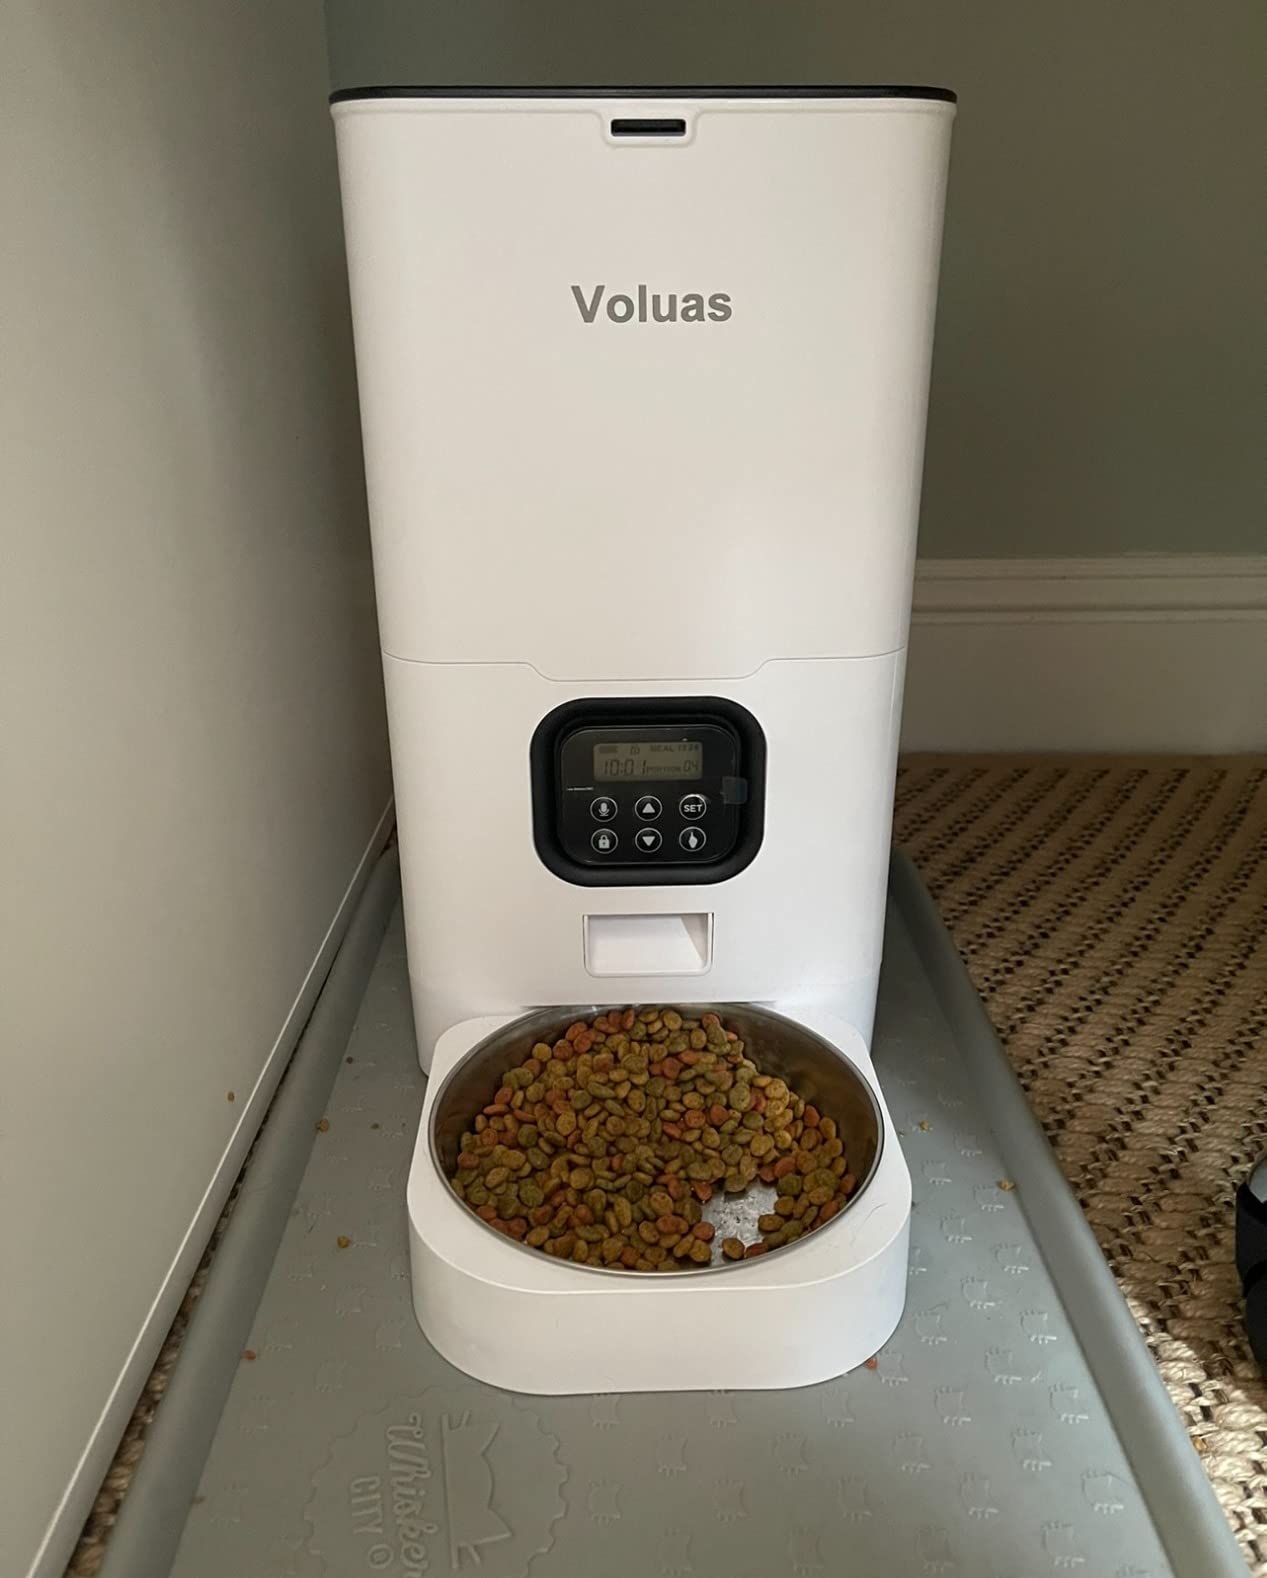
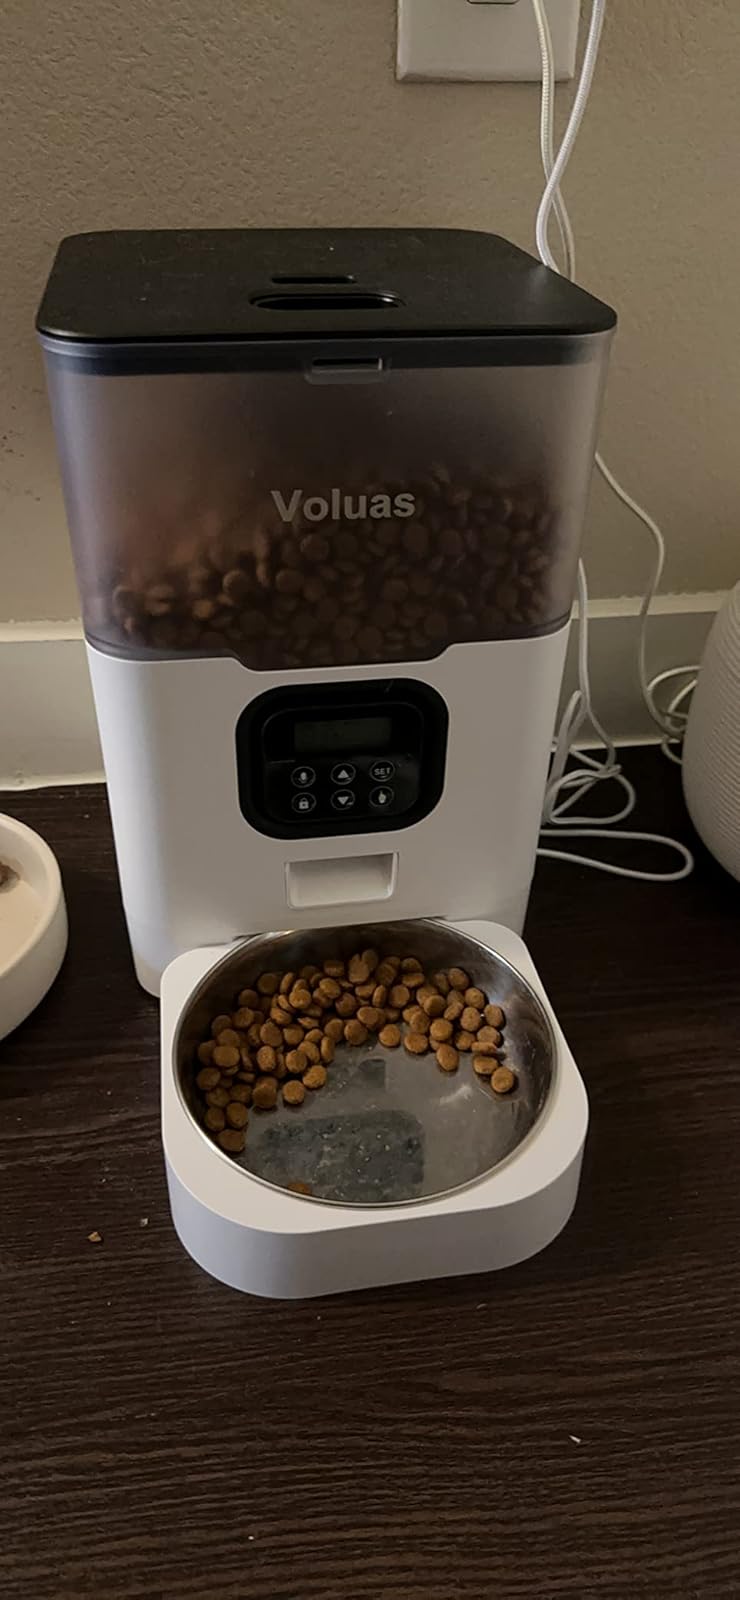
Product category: items_feeder
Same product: no